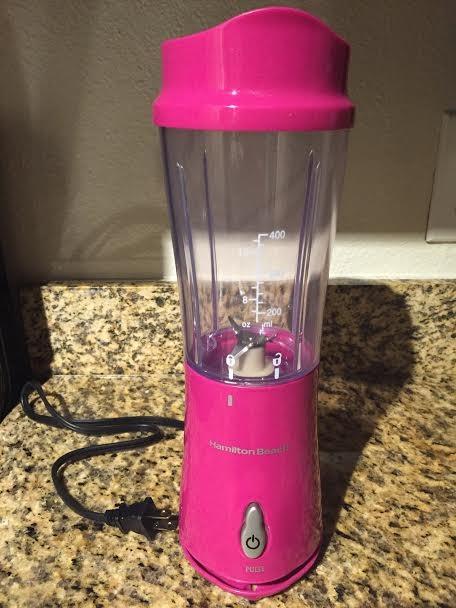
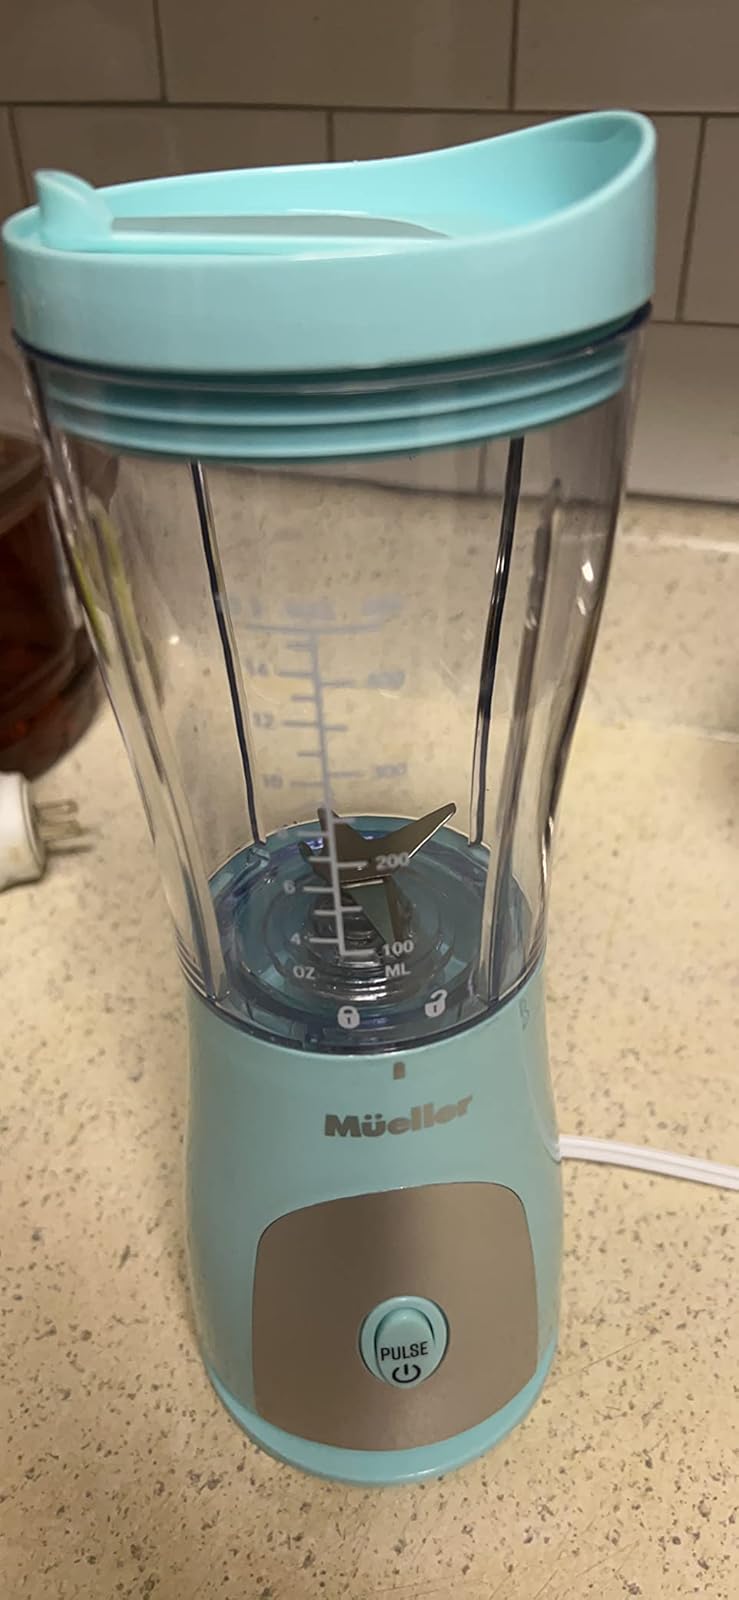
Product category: items_blender
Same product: no